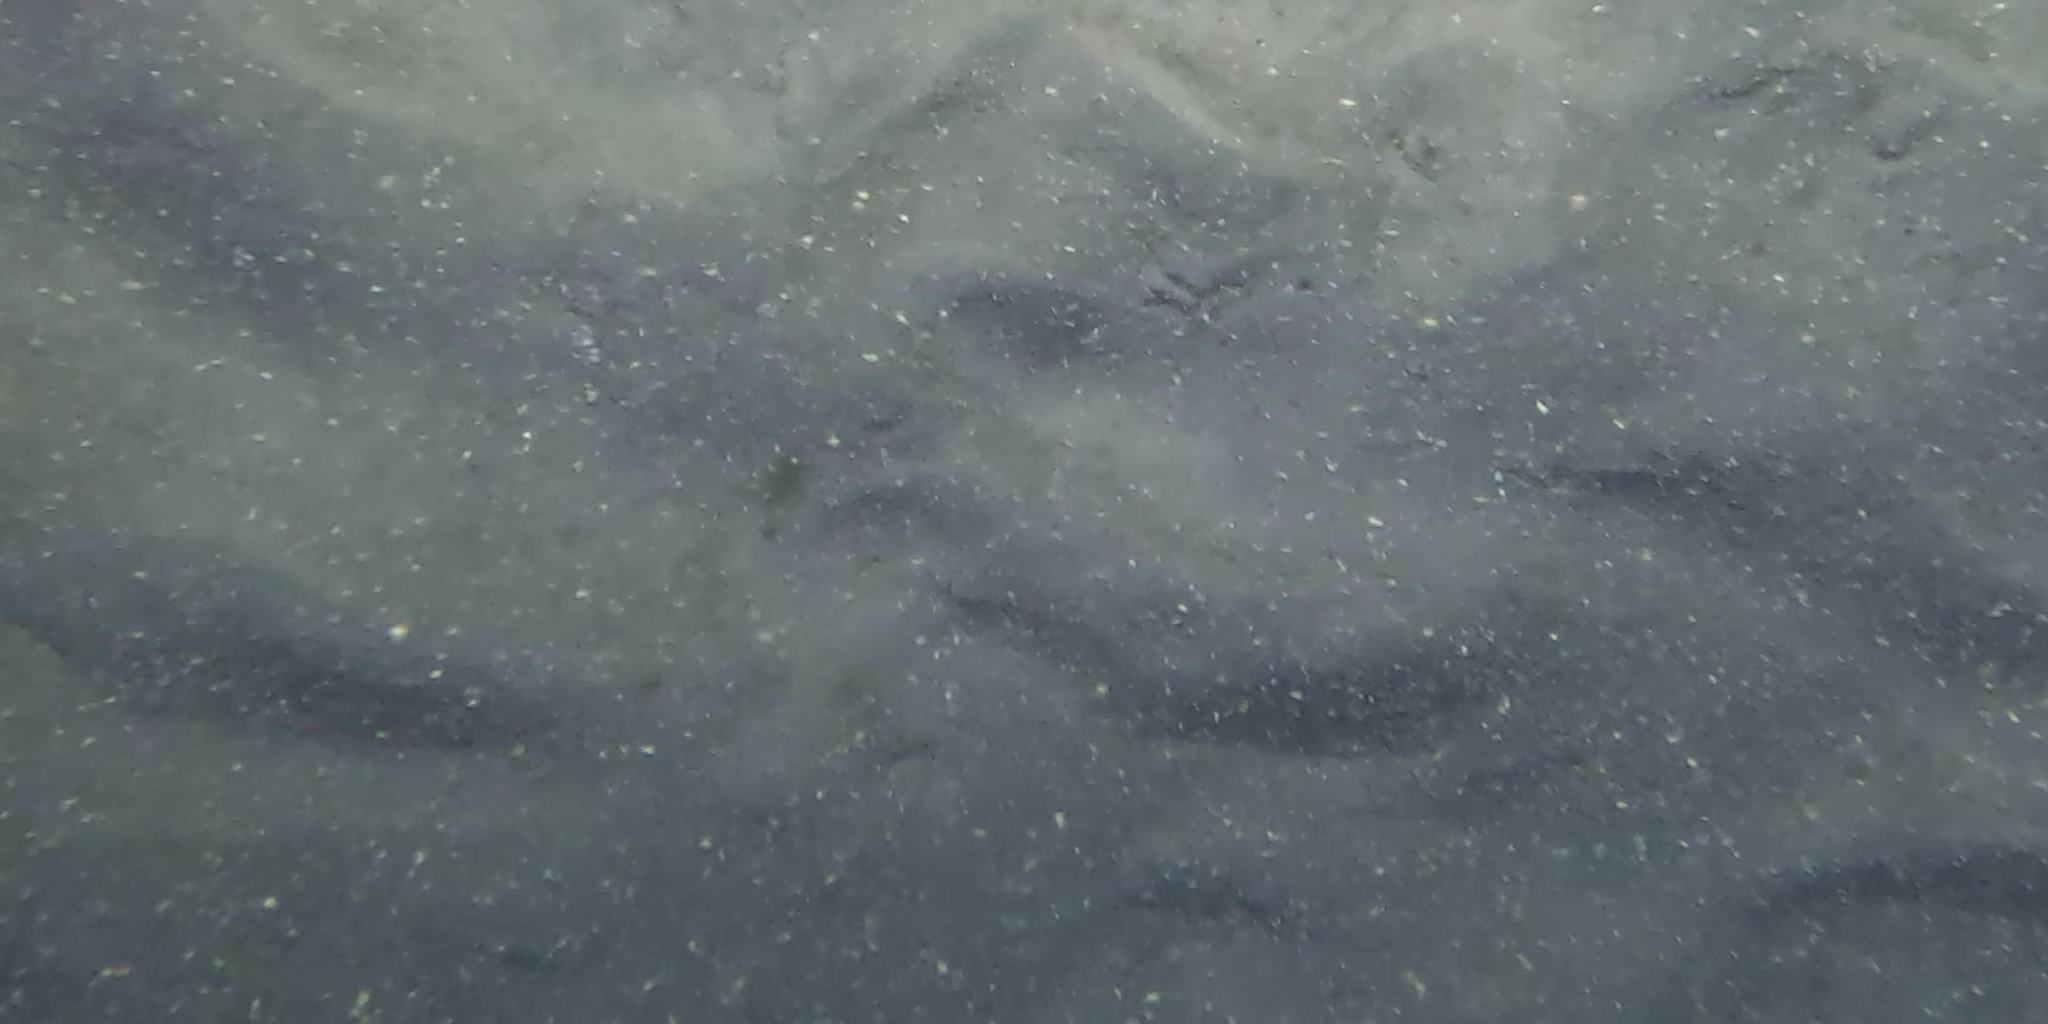
Seabed habitat: sand